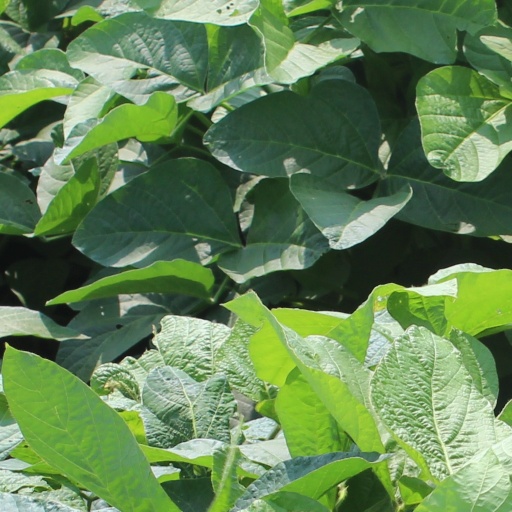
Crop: soybean